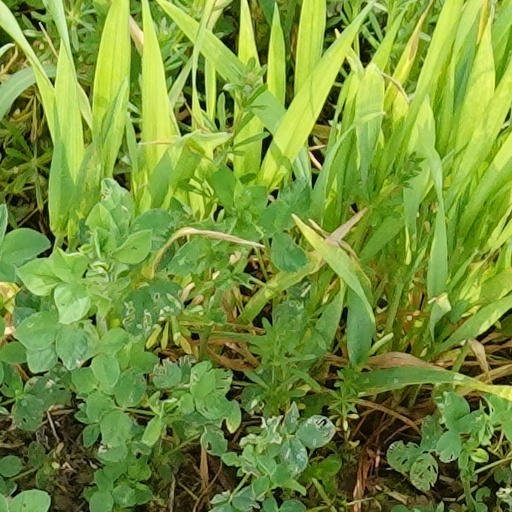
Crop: wheat